Describe the emotion expressed in this image:  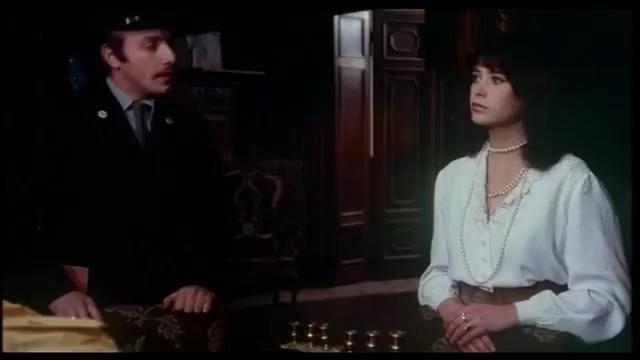
This person displays Suffering, valence and arousal with low intensity.